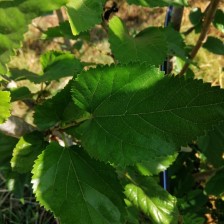
Variety: Buriram60